List of works by Dornford Yates

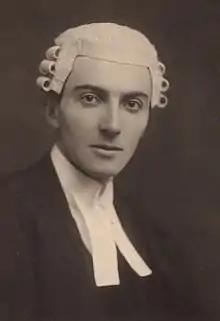
Cecil William Mercer in 1909

Dornford Yates was the pseudonym of the English novelist Cecil William Mercer (7 August 1885 – 5 March 1960), whose novels and short stories, some humorous tales (the 'Berry' books) and some serious thrillers (the 'Chandos' books), were best-sellers in the period between the First and Second World Wars.